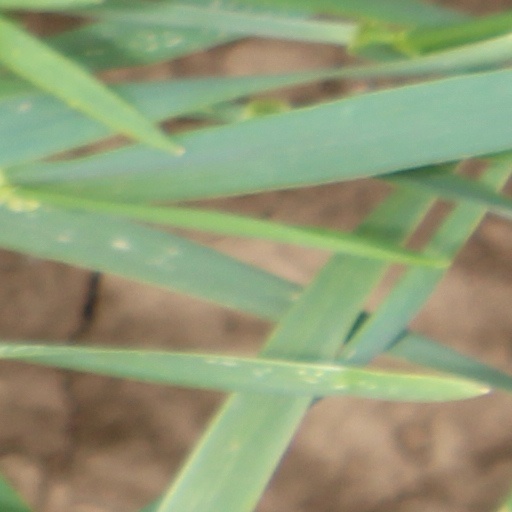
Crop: wheat